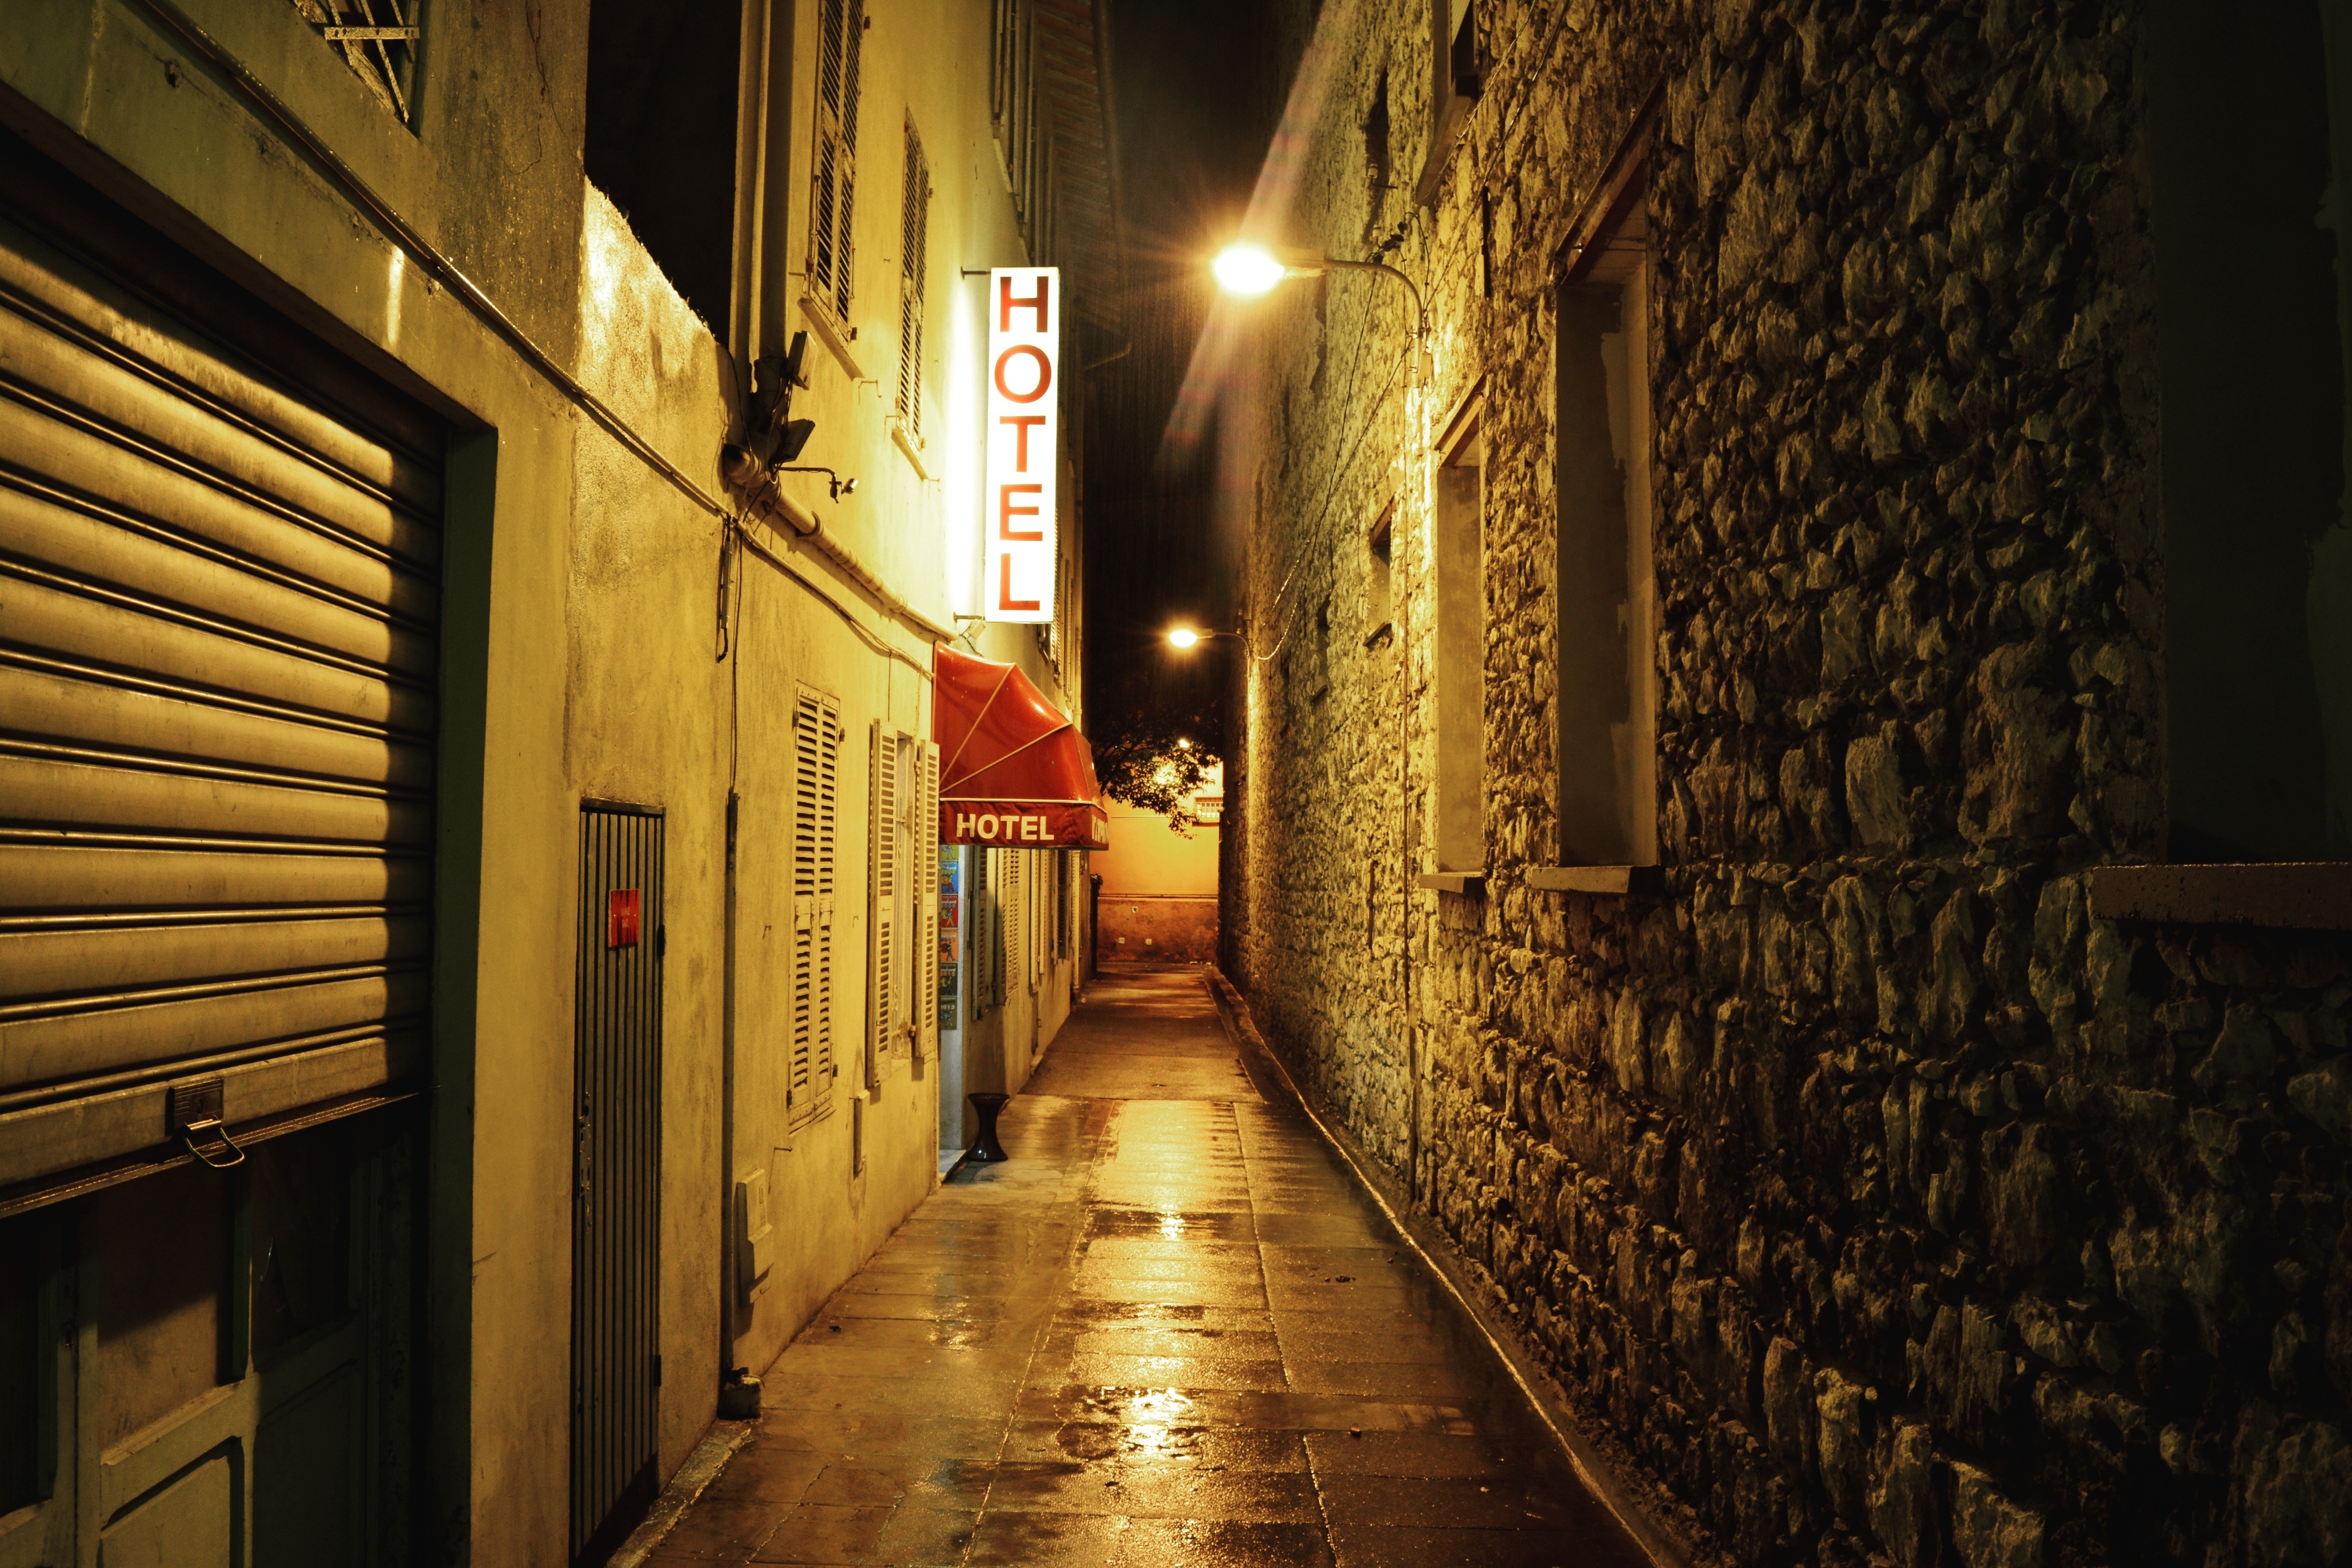
light, architecture, road, street, night, rain, town, wet, alley, village, evening, entrance, color, darkness, historic, lane, lighting, neon sign, hotel, infrastructure, nobody, street lights, urban area